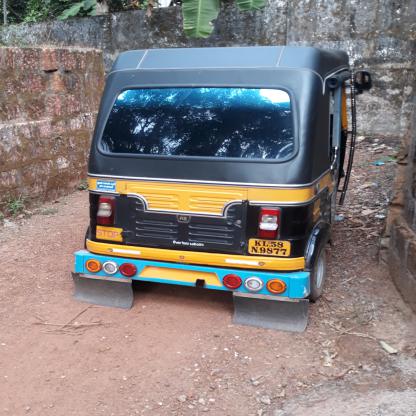
Vehicle type: Auto Rickshaws